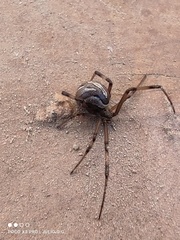
Species: Lactrodectus_hesperus